Hawk and Dove

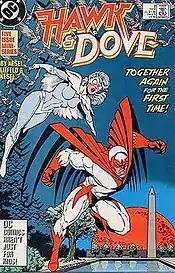
Hawk and Dove: Hank Hall and Dawn Granger, art by Rob Liefeld.

Hank and Don Hall are the sons of Judge Irwin Hall. They find out that their father has many enemies when he is nearly assassinated. Hank and Don eventually follow the attacker back to his hideout and accidentally lock themselves in the closet of some criminals plotting to dispose of him. Mysterious voices echo throughout the room, offering the boys a chance to save their father. All they have to do is call upon the powers of the Hawk and the Dove. The voices belong to a Lord of Chaos named T'Charr and a Lord of Order named Terataya (even though the Lords of Chaos and Order are eternal enemies, these two Lords had fallen in love). The Hall brothers invoke their new powers and become Hawk and Dove. The conservative Hawk (Hank) is hot-headed and reactionary, whereas the liberal Dove (Don) is more thoughtful and reasoned, but is prone to indecisiveness. Judge Irwin Hall displays a more centrist political beliefs, and firmly disapproves of vigilantism, not knowing his sons are costumed adventurers and saved him from his would-be assailants.